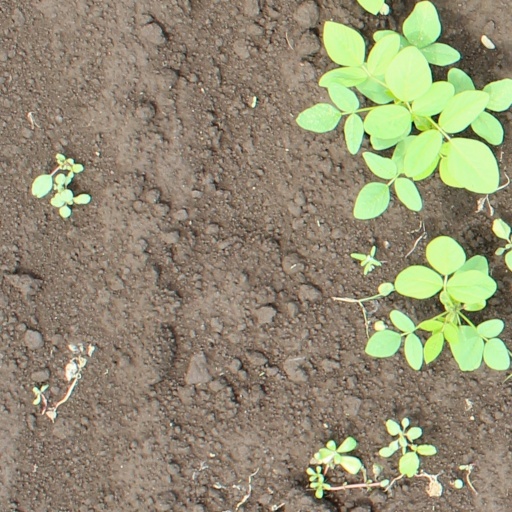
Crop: soybean